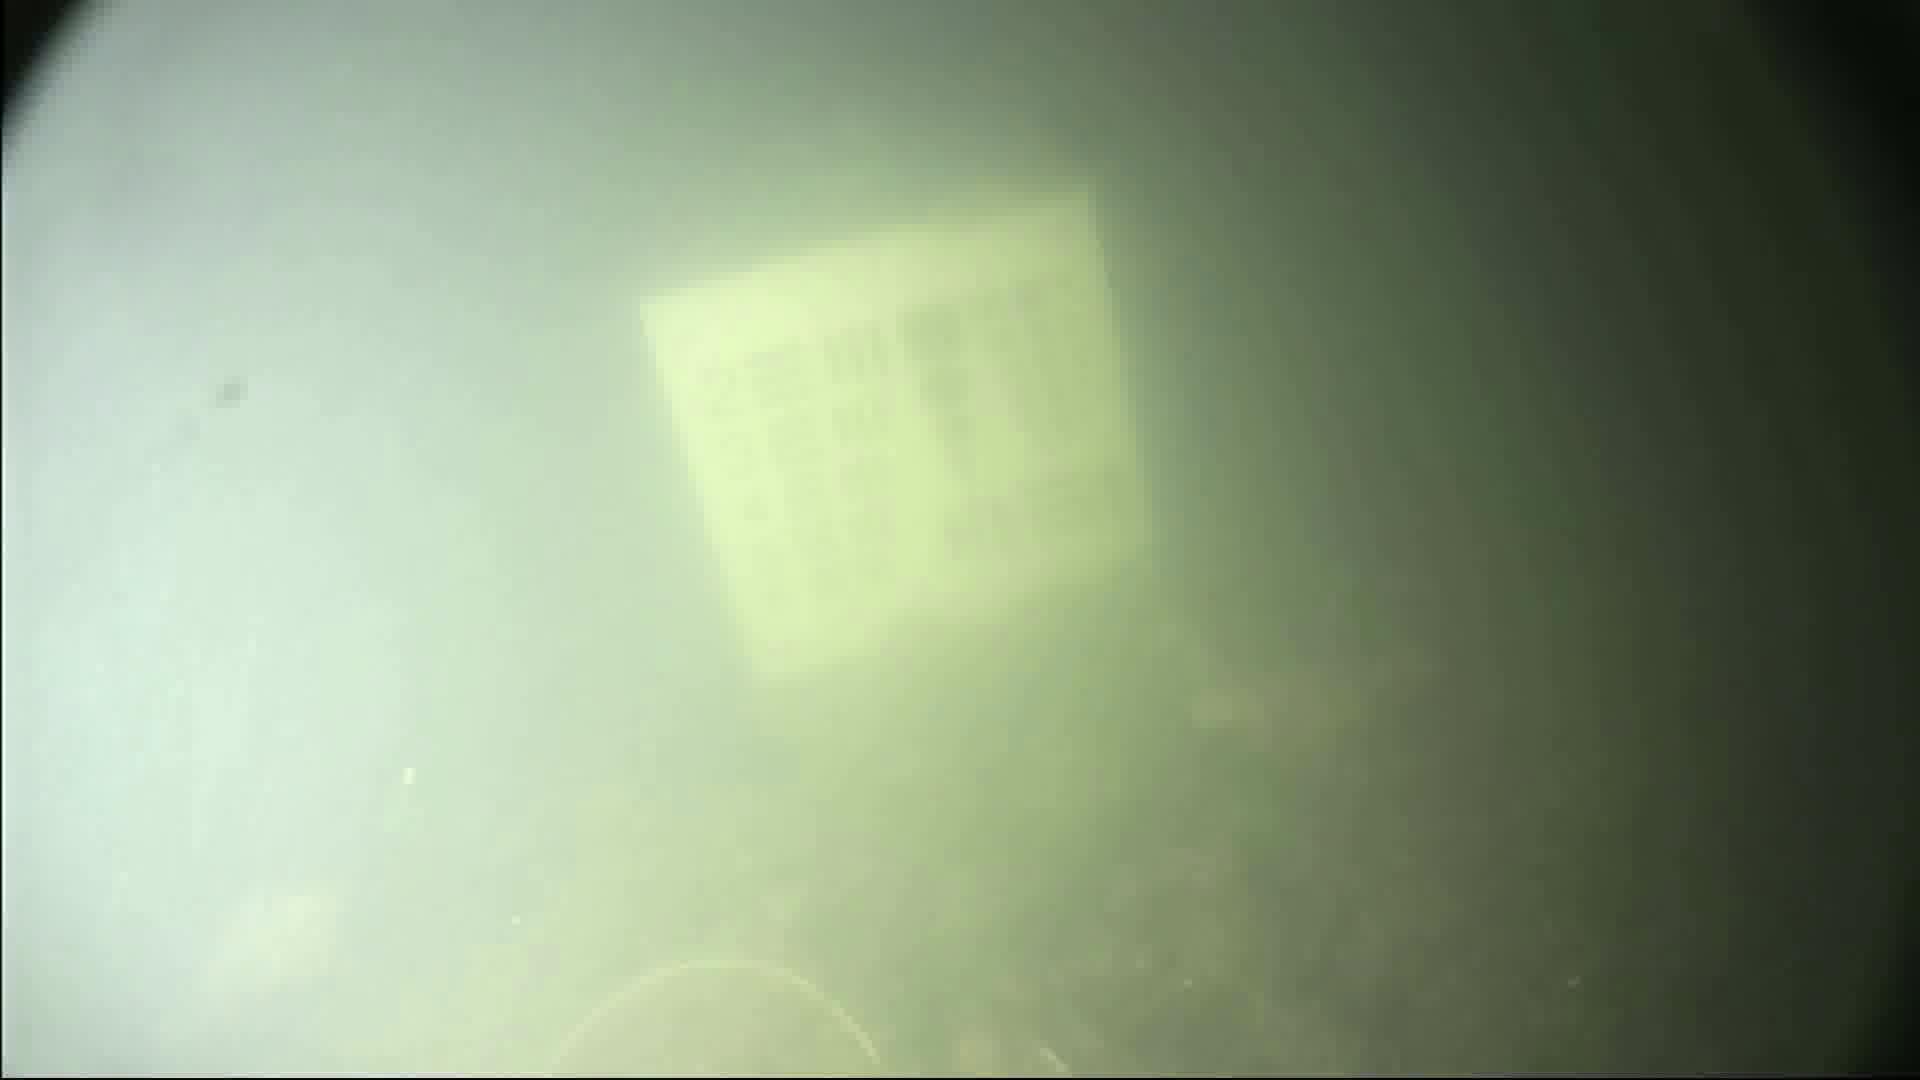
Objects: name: fish